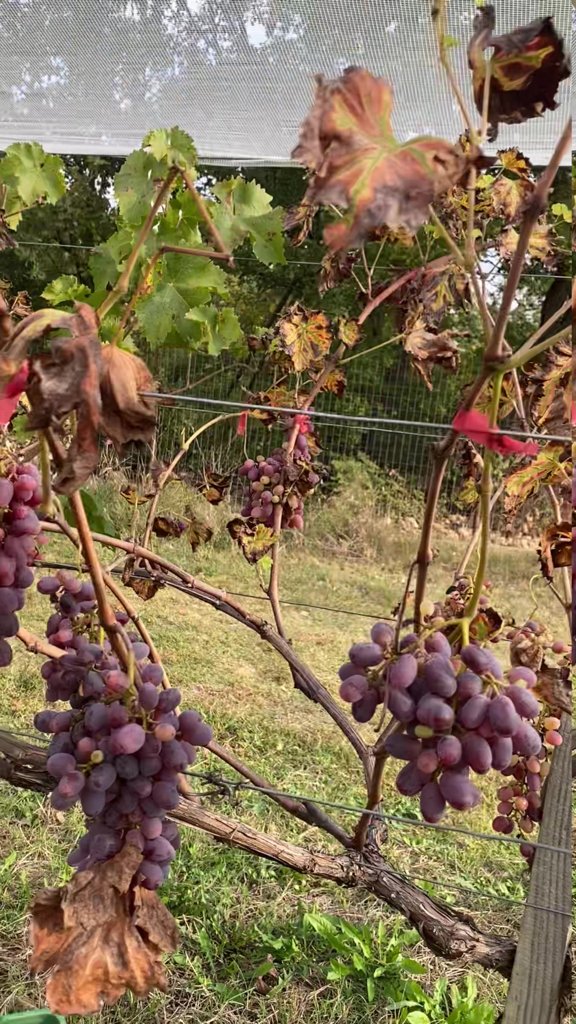
Berries visible: 190
Grape clusters: 5